Zhangjiakou South railway station

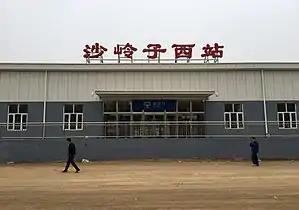
Shalingzi West railway station (before being renamed)

The Zhangjiakou South railway station (formerly Shalingzi West railway station) is a railway station on the Beijing–Baotou railway located in Zhangjiakou, Hebei which was initially meant for only freight traffic and was opened for civilian use in late 2017 to service the trains that were originally meant to arrive and depart from Zhangjiakou railway station.